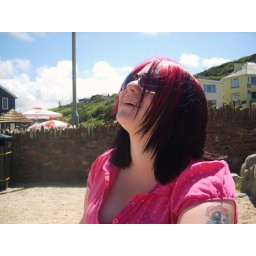
Tina laughing at something or someone at a beach picnic table in Mawgan Porth.